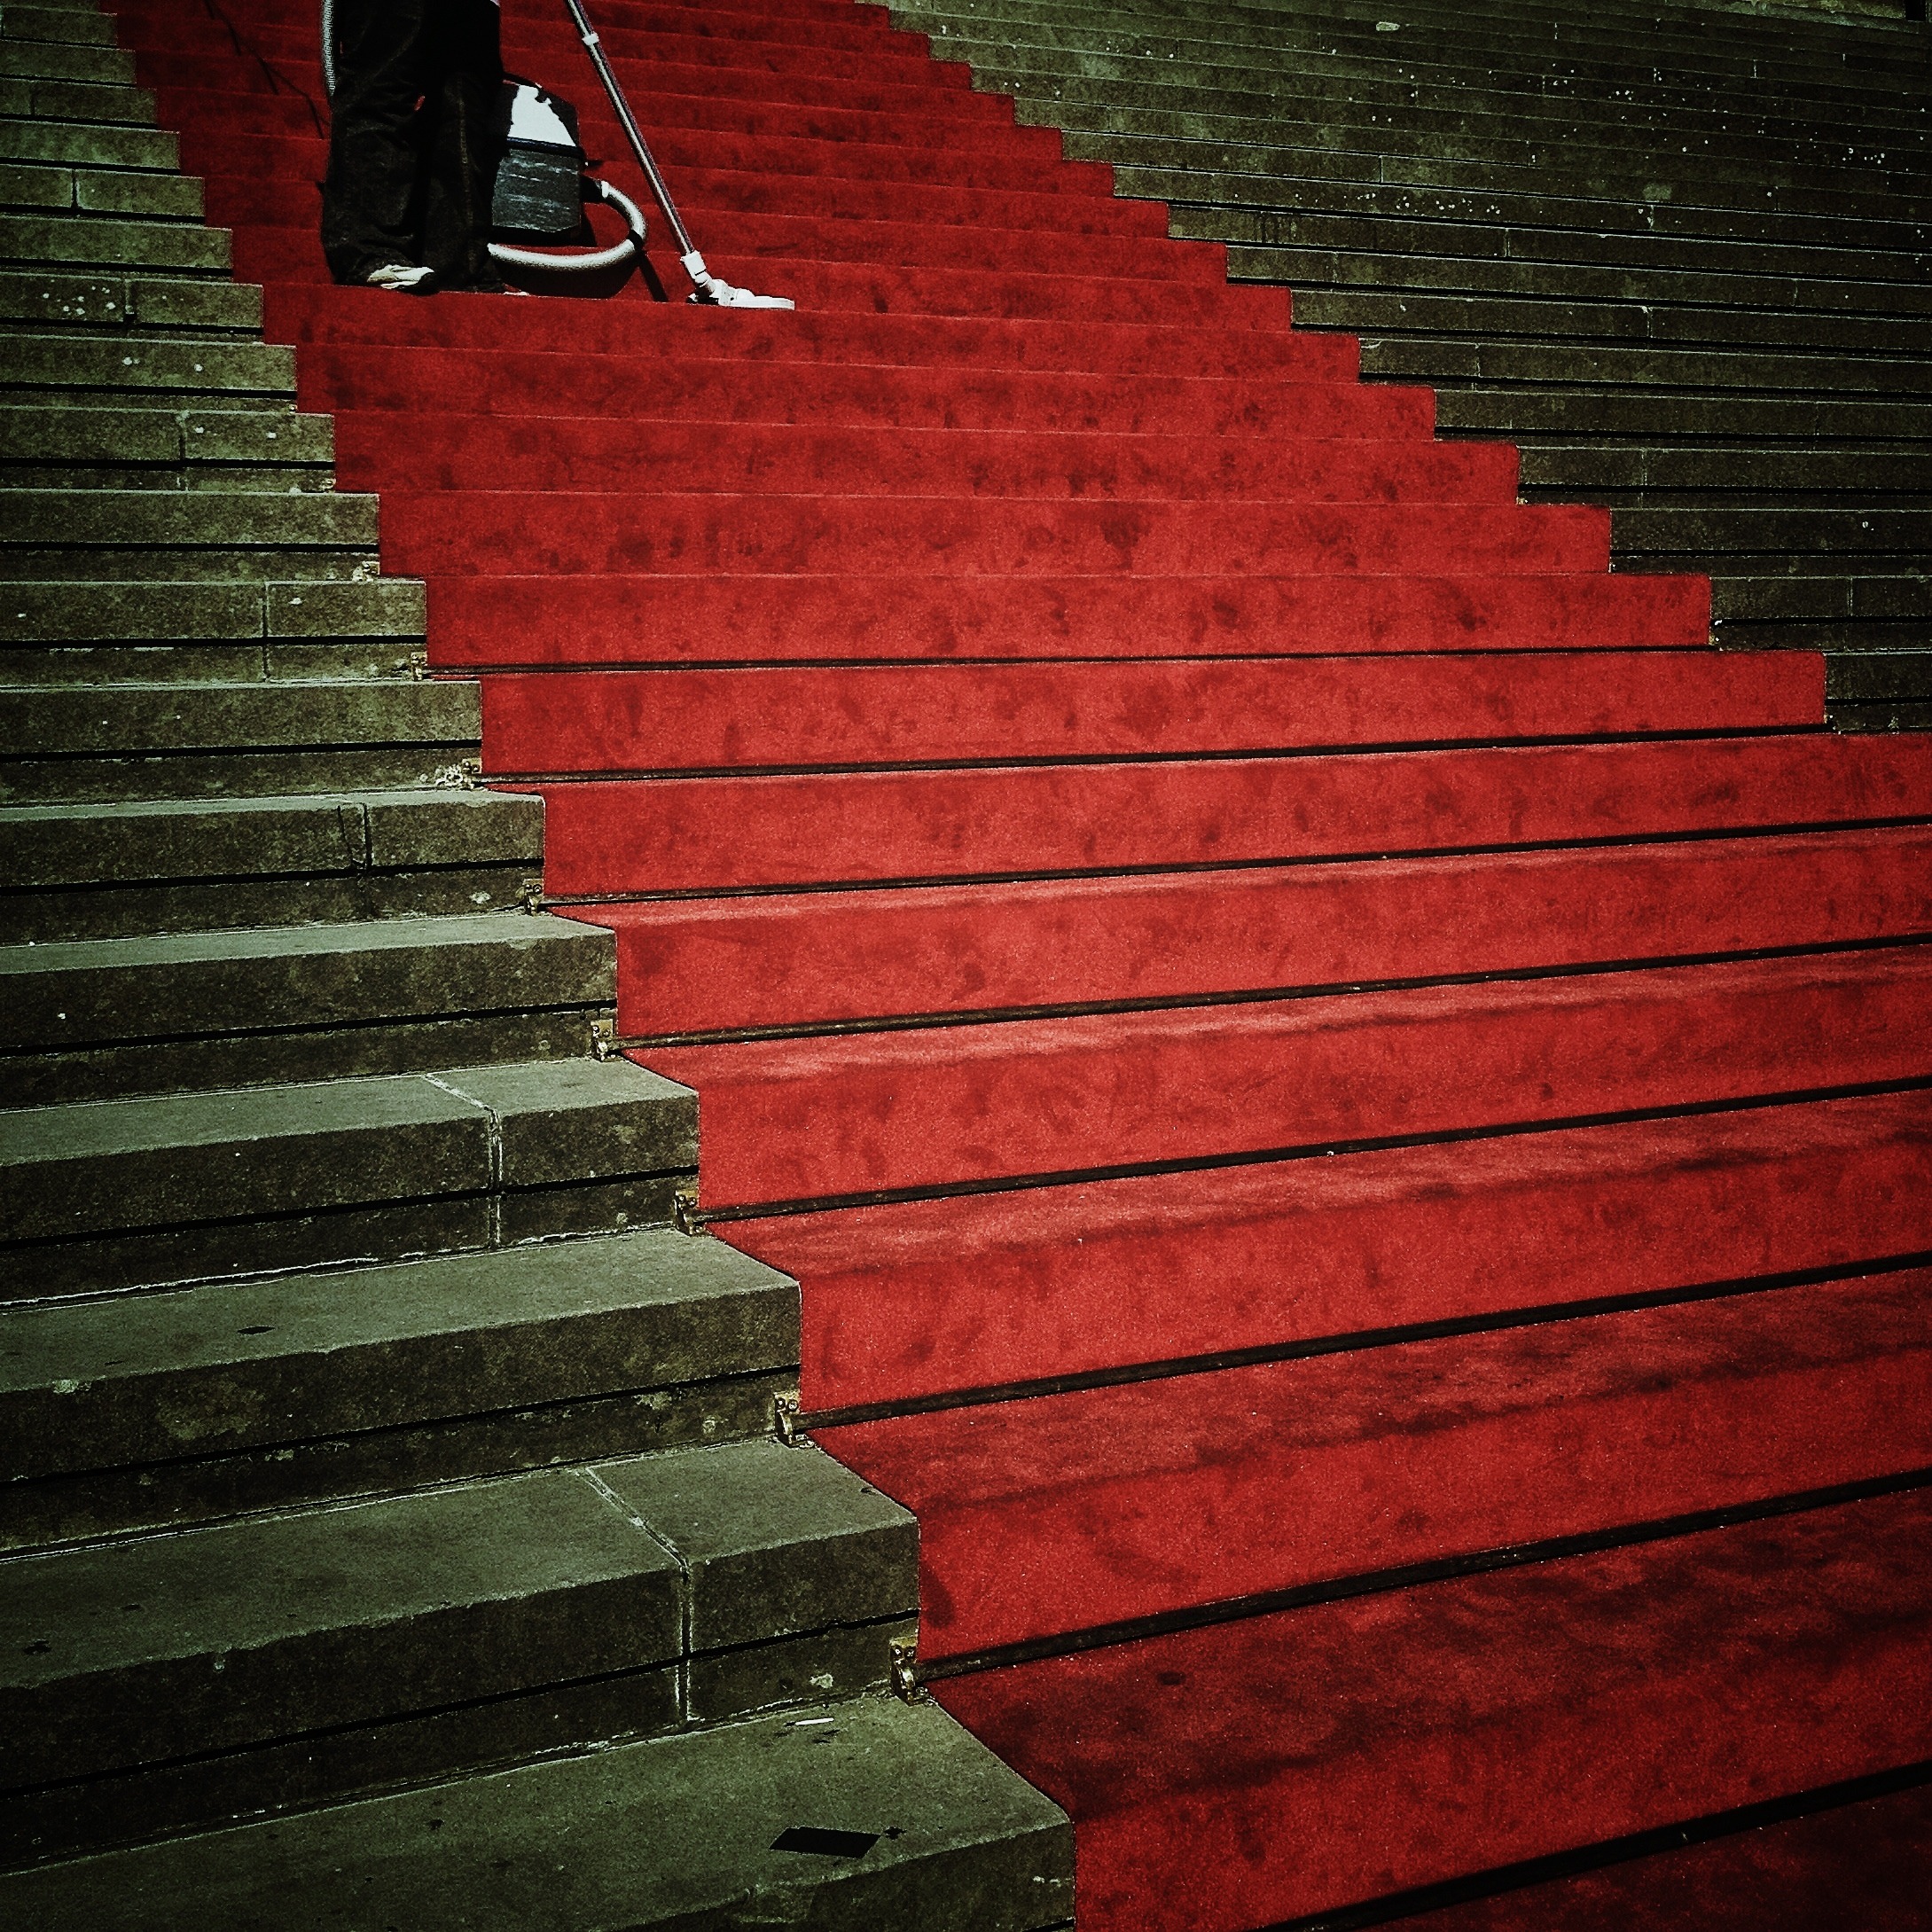
wood, floor, perspective, roof, wall, line, red, color, brick, material, stairs, carpet, shape, input, prominent, emergence, flooring, red carpet